Betty Gilderdale

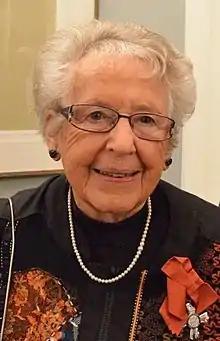
Gilderdale in 2014

Betty Albertina Gilderdale (née Harrington; 26 July 1923 – 9 July 2021) was an English-born children's author from New Zealand. She was appointed a Member of the New Zealand Order of Merit in 2014 for her services to children's literature.